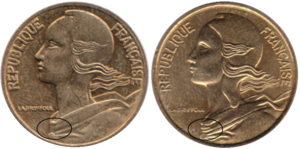
"Le type de cette pièce est couramment appelée type ""Lagriffoul"".
La pièce de 5 centimes Marianne, également appelée type « Lagriffoul » du nom de son graveur, est émise à partir de 1966. Cette pièce vient remplacer la pièce de 5 centimes épi de 1960.